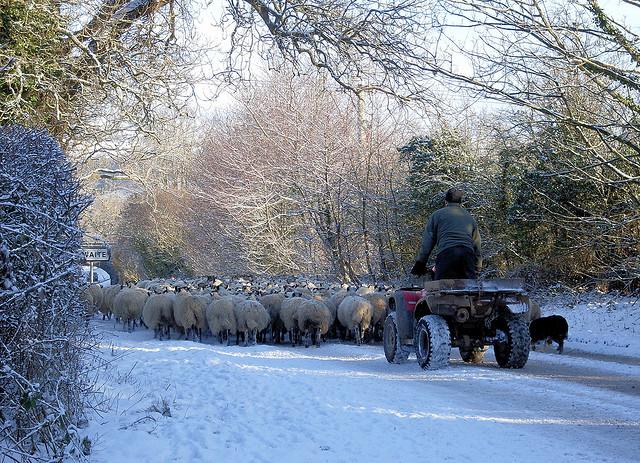
A person on a four-wheeler herding sheep in the snow.